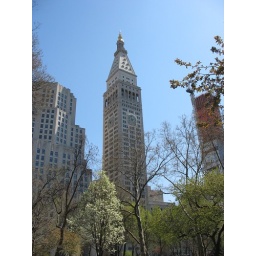
Clock tower and building under construction